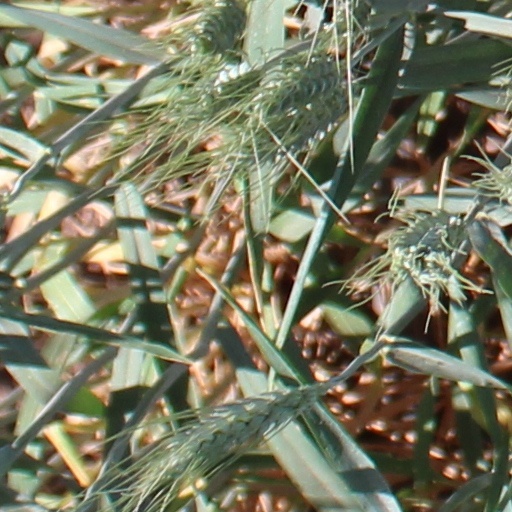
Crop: wheat